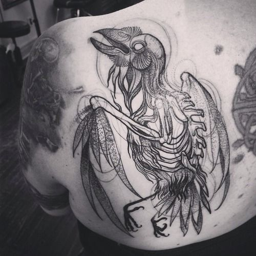
my new tattoo made by person !